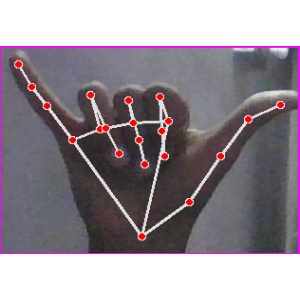
अक्षर: य